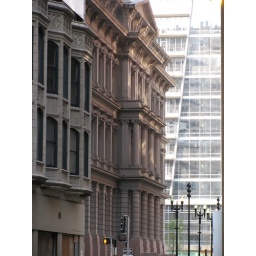
A shiny, lovely new building is erected in the street near an older building bedecked with columns. St. Louis.